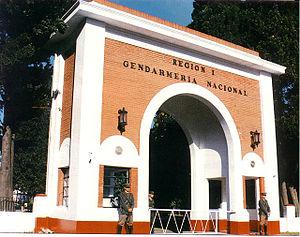
Le coup d’État du 28 septembre 1951 en Argentine fut une tentative avortée de coup d’État entreprise, en vue de renverser le gouvernement constitutionnel du président Juan Perón, par des effectifs rebelles issus de l’armée de terre, de la marine et de la force aérienne argentines, et commandés par le général à la retraite Benjamín Menéndez. Dans leur brève proclamation, les rebelles accusaient le gouvernement d’avoir entraîné le pays dans « un effondrement total de son crédit intérieur et extérieur, tant sur le plan moral et spirituel que matériel ». Les restrictions imposées par les péronistes aux libertés civiques et à l’activité de l’opposition, la réforme constitutionnelle qui autorisait désormais la réélection du président, ainsi que les mesures de politisation des forces armées semblent avoir contribué à déterminer les militaires putschistes à agir, en dépit des divers avantages que le gouvernement avait par ailleurs accordés aux militaires pour s’assurer leur loyauté.